Light in painting

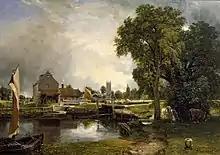
"Dedham Lock and Mill" (1820), by John Constable, Victoria and Albert Museum

His main hallmark in depicting light was the diagonal entry of light, which he first used in "Boy with a Basket of Fruit" (1593-1594, Galleria Borghese, Rome). In "La bonaventure" (1595-1598, Musée du Louvre, Paris) he used a warm golden light of the sunset, which falls directly on the young man and obliquely on the gypsy woman. His pictorial maturity came with the canvases for the Contarelli chapel in the church of San Luigi dei Francesi in Rome (1599-1600): "The Martyrdom of Saint Matthew" and "The Vocation of Saint Matthew". In the first, he established a composition formed by two diagonals defined by the illuminated planes and the shadows that form the volume of the figures, in a complex composition cohesive thanks to the light, which relates the figures to each other. In the second, a powerful beam of light that enters diagonally from the upper right directly illuminates the figure of Matthew, a beam parallel to the raised arm of Jesus and that seems to accompany his gesture; an open shutter of the central window cuts this beam of light at the top, leaving the left side of the image in semi-darkness. In works such as the "Crucifixion of Saint Peter" and the "Conversion of Saint Paul" (1600-1601, Cerasi Chapel, Santa Maria del Popolo, Rome) light makes objects and people glow, to the point that it becomes the true protagonist of the works; these scenes are immersed in light in a way that constitutes more than a simple attribute of reality, but rather the medium through which reality manifests itself. In the final stage of his career he accentuated the dramatic tension of his works through a luminism of flashing effects, as in "Seven Works of Mercy" (1607, Pio Monte della Misericordia, Naples), a nocturne with several spotlights of light that help to emphasize the acts of mercy depicted in simultaneous action.